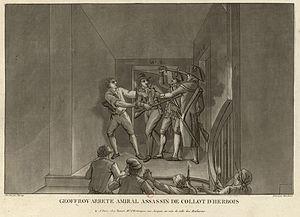
Arrestation de Henri Ladmiral à la suite de sa tentative d'assassinat de Jean-Marie Collot d'Herbois (estampe).
Henri Admirat ou Admiral ou encore L’Admiral, né le 3 septembre 1744 à Auzolette ou à Courgoul, en Auvergne, guillotiné le 17 juin 1794 à Paris, place de la Nation, est un personnage de la Révolution française, exécuté pour avoir tenté d'assassiner le conventionnel Collot d'Herbois.